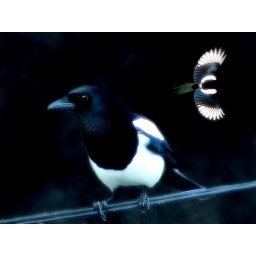
Magpies in the tree outside my window.....Ack Ack Ack it's like a machine gun.